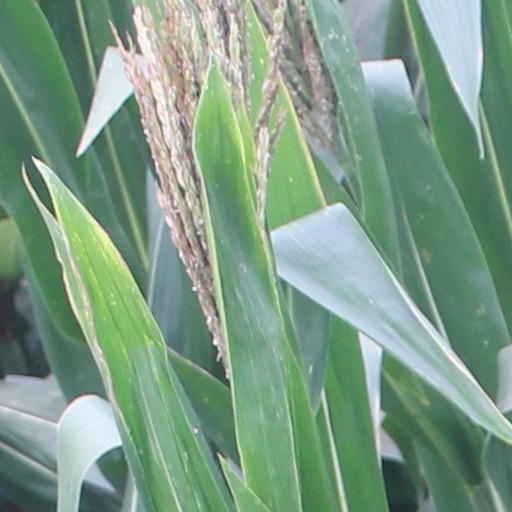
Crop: maize; corn